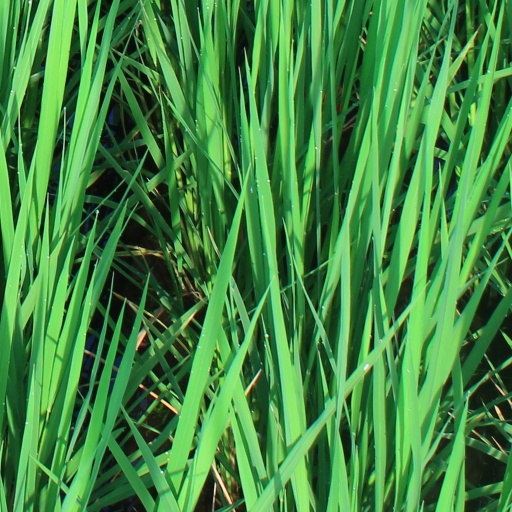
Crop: rice